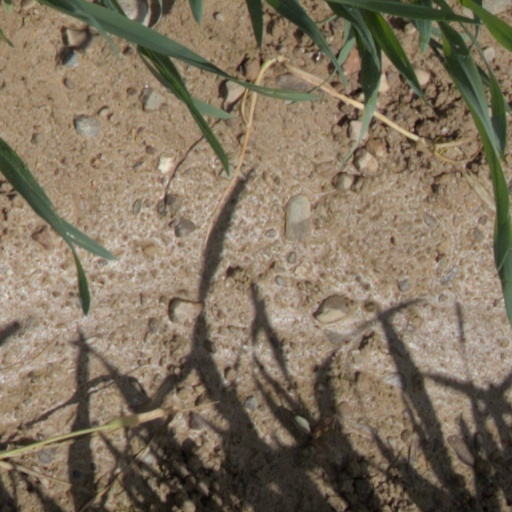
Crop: wheat